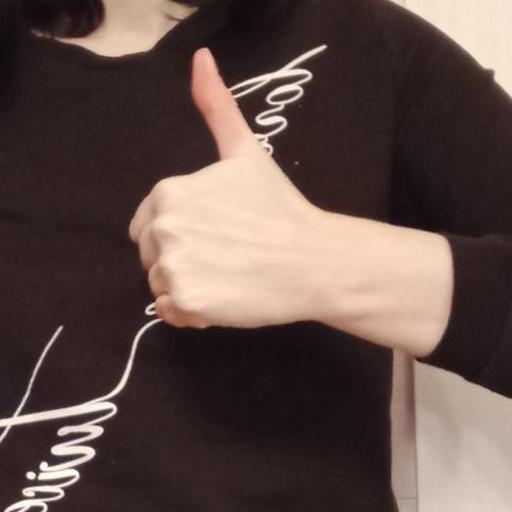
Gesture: like